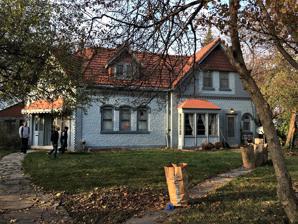
Building: Davis Carriage House
Country: United States of America
Year built: 1887
United States historic place Davis Carriage House U.S. National Register of Historic Places Location 519 N. Fayette, Saginaw, Michigan Coordinates 43°25′16″N 83°57′39″W / 43.42111°N 83.96083°W / 43.42111; -83.96083 ( Davis Carriage House ) Area less than one acre Built 1887 ( 1887 ) Architect James A. Spence Sr.; Robert B. Franz Architectural style Queen Anne MPS Center Saginaw MRA NRHP reference No. 82002863 Added to NRHP July 9, 1982 The Davis Carriage House is a single family home (originally constructed as a carriage house) located at 519 N. Fayette in Saginaw, Michigan . It was listed on the National Register of Historic Places in 1982. History Charles H. Davis  was born in Massachusetts , and as a young man, moved the Saginaw in 1869. There, he took a job as a stockyard worker in one of timber magnate Ammi W. Wright 's mills. Wright noticed Davis, and soon promoted him to bookkeeper and then mill manager. Eventually, Davis bought into the form, changing its name to the Wright and Davis Sawmill. From there, Davis expanded his business interests into banking, railroading, and other lumber activities throughout Michigan and Minnesota. In 1887, Davis built a mansion on Michigan Avenue, which included a carriage house that was at the time located behind the main house, which provided space for vehicles as well as a servant's quarters. Davis's mansion was eventually demolished to construct what is now the Covenant Healthcare Hospital, but the carriage house remained. In 1934, Saginaw architects James A. Spence, Sr. and Robert B. Franz redesigned the interior to convert it into a single family home, without changing the exterior. Description The Davis Carriage House is a Queen Anne structure, and contains Queen Anne design elements such as corbeled brick ornamentation, gables, dormers, and bay windows. The design is reminiscent of an English country cottage, exemplified by windows leaded with diamond shaped panes, a red roman tile roof, a white-washed stone fence with a black iron grid. It is complemented by surrounding landscaping containing ivy, trees, and bushes. References